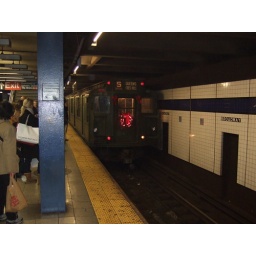
Old train running in the subway